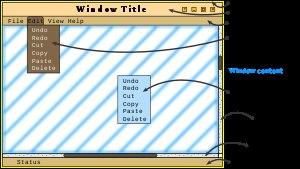
Wayland est un protocole de serveur d'affichage, ainsi qu'une bibliothèque logicielle libre disponible sur les systèmes d'exploitation GNU/Linux.
Un système de fenêtrage est un logiciel qui permet à l'utilisateur d'un ordinateur d'interagir via un clavier et un dispositif de pointage comme une souris avec plusieurs applications graphiques visibles simultanément. Chaque application s'affiche dans une ou plusieurs fenêtres qui sont des zones rectangulaires de l'écran. Ces fenêtres peuvent se recouvrir les unes les autres. L'utilisateur peut déplacer et redimensionner les fenêtres, les fermer temporairement ou leur faire occuper tout l'écran.
En système de fenêtrage un « gestionnaire de fenêtres » est un logiciel chargé de l'affichage et du placement des fenêtres d'applications. Les plus connus sont ceux utilisés par le système de fenêtrage X. Il en existe aussi sous Windows et sous OS/2, mais ces cas sont beaucoup moins répandus du fait, entre autres, de la gratuité de X et de ses spécifications ouvertes. De plus, le découpage en couches de l'interface graphique est moins marqué sous Windows.